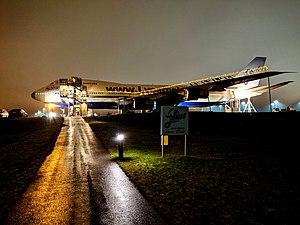
Vue de nuit de l'hôtel Jumbo Stay.
Le Boeing 747 est un avion de ligne à réaction américain à fuselage large construit depuis 1969 par Boeing, souvent désigné par son surnom, Jumbo Jet ou Reine des Ciels. Sa « bosse » caractéristique à l'avant du fuselage fait du 747 un appareil particulièrement reconnaissable. Le 747 est également le premier avion de ligne à fuselage large. Construit aux États-Unis par le groupe Boeing Commercial Airplanes, le 747 dans sa première version a une capacité deux fois et demi supérieure à celle du Boeing 707 qui est l'un des grands avions commerciaux des années 1960. Effectuant son premier vol le 9 février 1969 et mis en service en janvier 1970, le 747 détient pendant 37 ans le record de la capacité de passagers, jusqu'à l'arrivée de l'Airbus A380.